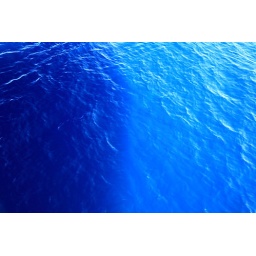
The shadow of the ship as seen in the water